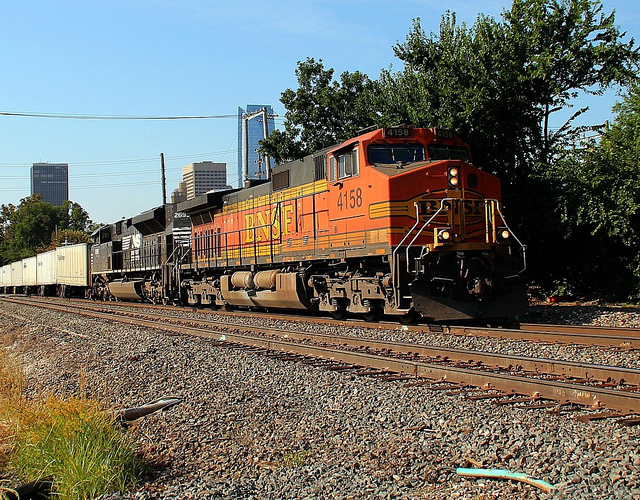
A long train traveling down the train track

A train traveling down tracks away from a city with tall buildings.

A freight train leaving a city during the day

a cargo train being led by an orange and black engine

A train moving slowly down the railroad tracks.